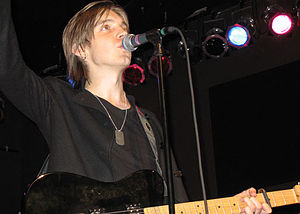
Alex Band
Alex Band
Alex Band er en amerikansk sanger